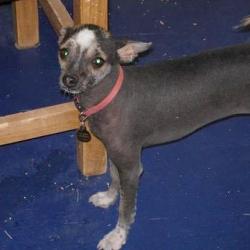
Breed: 220-n000069-Mexican_hairless